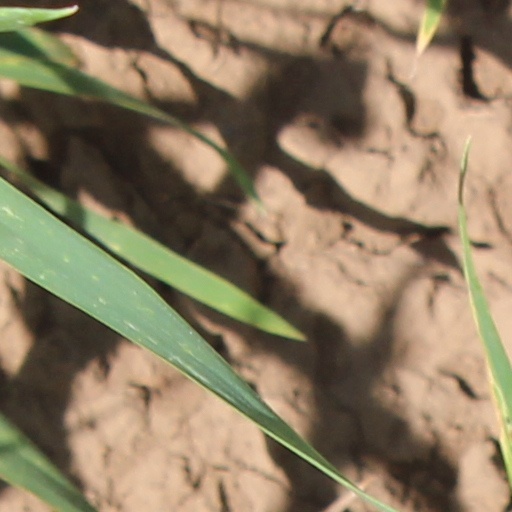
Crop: wheat